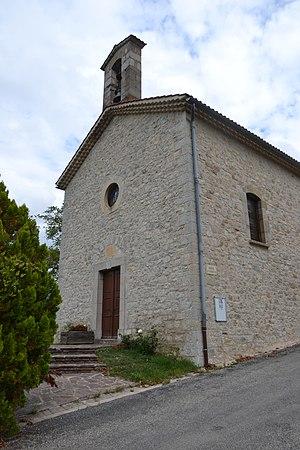
église à Chanousse
Chanousse est une commune française située dans le département des Hautes-Alpes, en région Provence-Alpes-Côte d'Azur.